ZX81

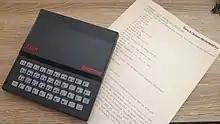
Beocomp ZX81

The British chain stores Boots, John Menzies and Currys began selling the ZX81 as soon as Smith's exclusive distribution deal expired and a number of companies secured overseas distribution rights for the ZX81, which was being sold in 18 countries by March 1982. Sinclair launched the ZX81 in the United States in November 1981 at a price of assembled and in kit form, initially selling directly to the American market by mail order. To be useful the computer needed an extra RAM pack which cost . Sales reached 15,000 a month by January 1982, while American Express sold thousands more to its own customers. In February 1982 Timex obtained a licence from Sinclair to sell the ZX81 directly through thousands of retail outlets in the US, paying Sinclair Research a 5 per cent royalty on all Sinclair hardware and software sold by Timex. The company was later to produce its own licensed clones and variants of the ZX81. By August 1982 Sinclair had lowered the American mail-order price of the assembled ZX81 to and kit to , and its advertisements stated that "more than 10,000 are sold every week". In December 1981 Mitsui obtained rights to distribute the ZX81 in Japan, selling it by mail order for (equivalent to £83 in 1982 prices), and had sold 5,000 units by July 1982. The Japanese market's favourable reaction to the ZX81 led Mitsui to begin selling the ZX81 over the counter in large bookshops from September 1982, with annual sales of 20,000 units predicted. In the Netherlands, the regular Sinclair ZX81 was for sale as well as a Bang & Olufsen branded version called "Beocomp".